Alicia Bruzzo

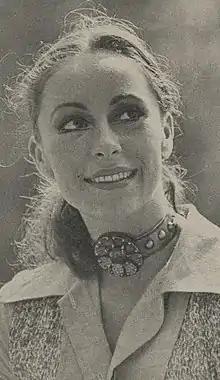
Alicia Bruzzo in 1972.

Alicia Liliana Estela Bruzzo (29 September 1945 – 13 February 2007), known as ⁣⁣Alicia Bruzzo⁣⁣, was an Argentine actress, born in Buenos Aires to a family of artists. Starting in 1972, she worked in 17 films. She was renowned for her work in television and theater; among her most memorable roles were in ″⁣Una sombra ya pronto serás″⁣ (″⁣A Shadow, You Shall Soon Be″⁣, 1994) and as that of a lonely heart in ″⁣De mi barrio con amor″⁣ (″⁣From My Neighborhood, with Love,″⁣ 1995), both opposite Luis Brandoni. She won Martín Fierro Awards in 1990 and 1992, and Estrella de Mar Awards in 2003 and 2005.